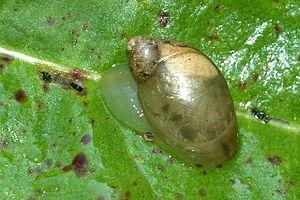
Le Site de Grand Intérêt Biologique des Viviers, plus connu sous le nom de Terril des Viviers est un ancien site de charbonnage s'étendant à l'est de Gilly, section de la ville de Charleroi.
Le genre Succinea rassemble des mollusques gastéropodes.
Succinea putris ou Ambrette commune est un petit escargot commun dans les zones humides et à proximité des cours d'eau en Europe et en Asie.